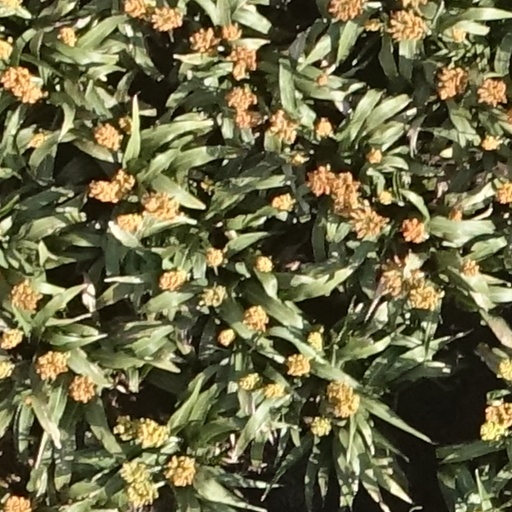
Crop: sorghum